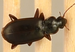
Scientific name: Calathus advena
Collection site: Rocky Mountains NEON (RMNP), plot RMNP_014